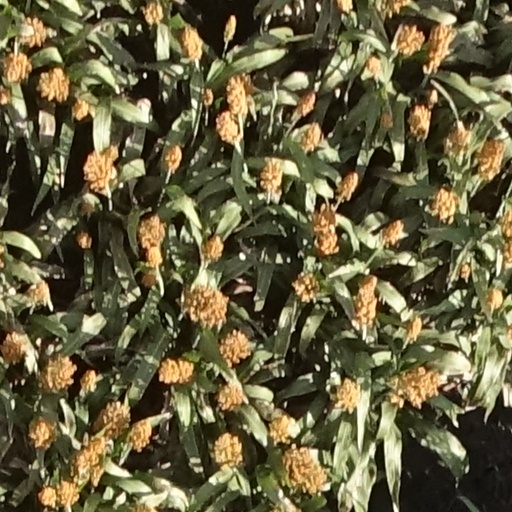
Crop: sorghum